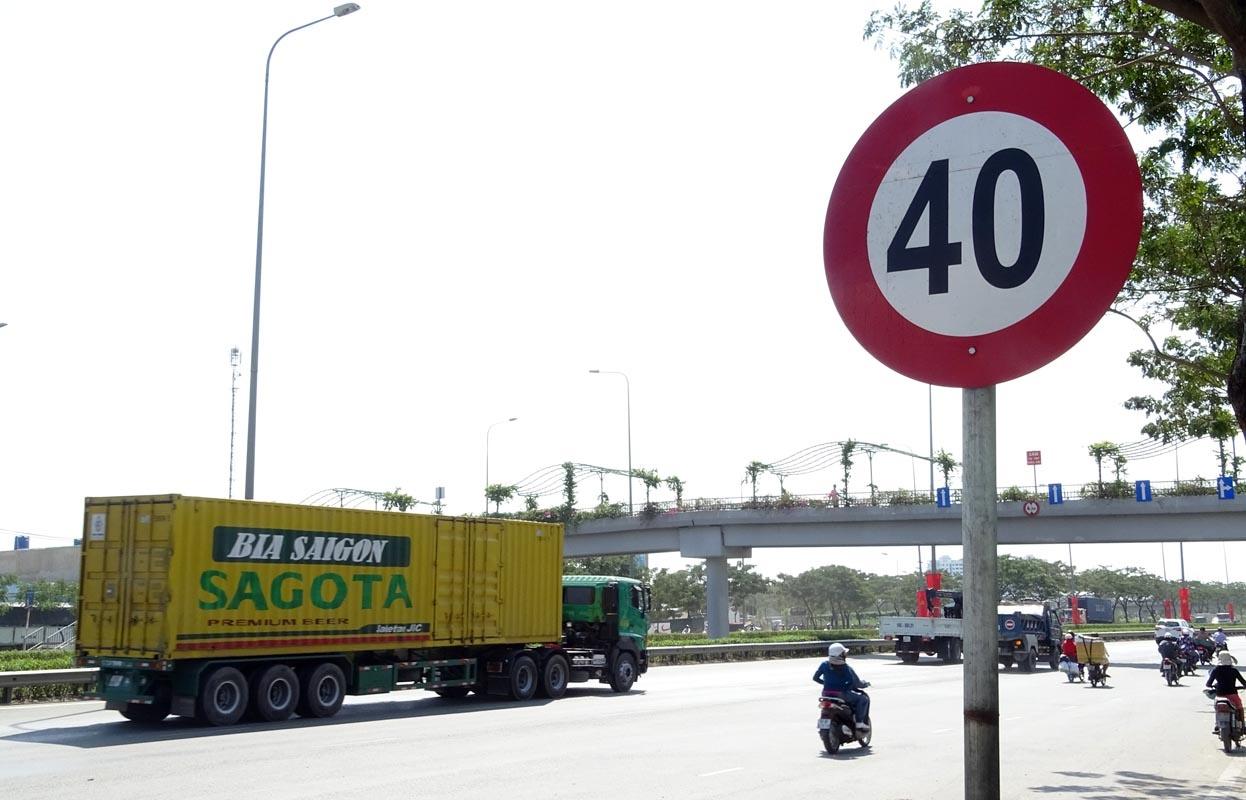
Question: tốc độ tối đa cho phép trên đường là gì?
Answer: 40 km / h